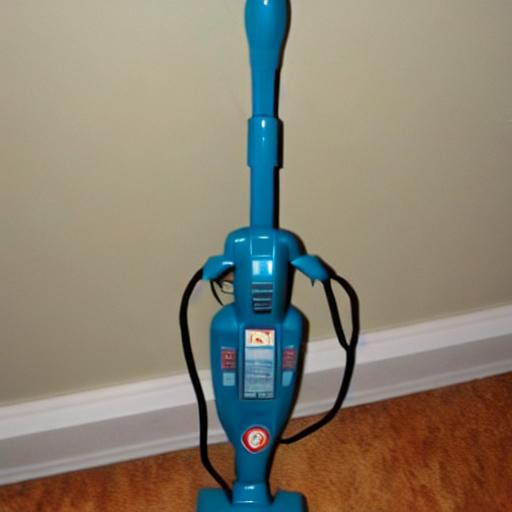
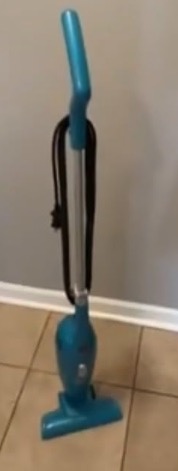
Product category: items_vacuum
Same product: no